Giresun Province

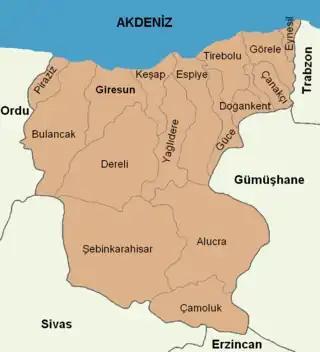

Giresun province is divided into 16 districts (capital district in bold):